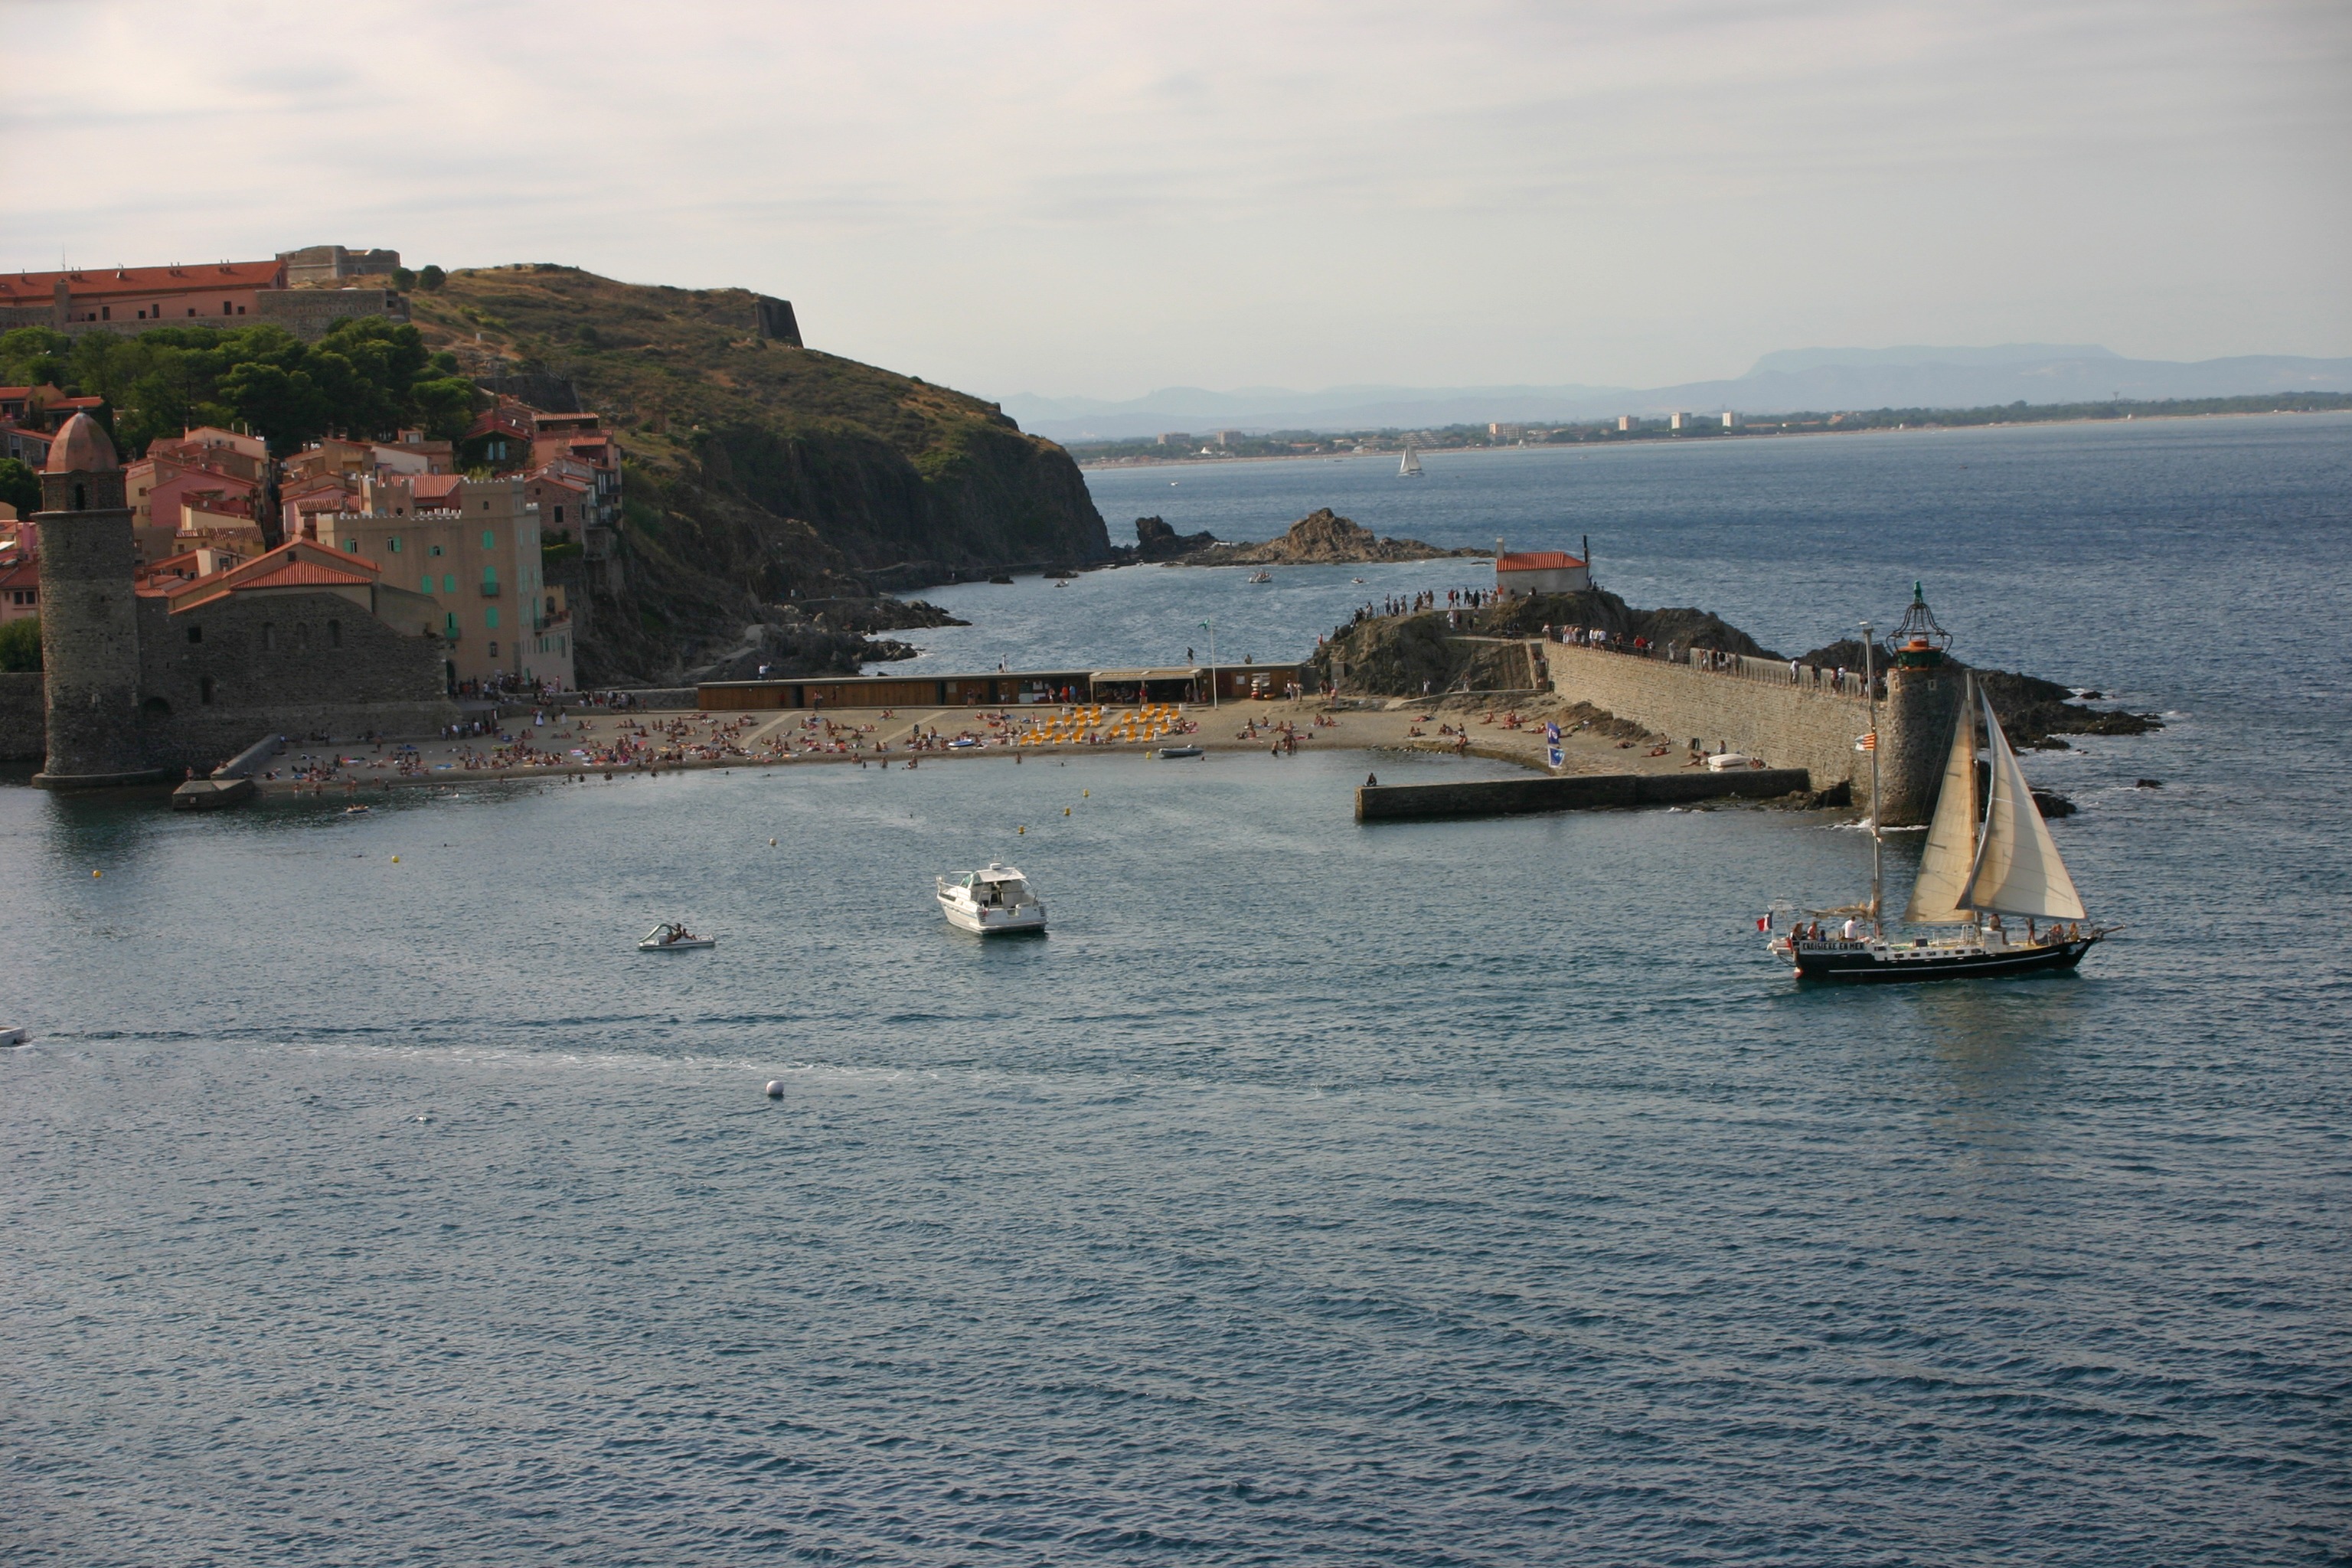
beach, sea, coast, ocean, boat, shore, ship, cliff, cove, vehicle, bay, harbor, terrain, sailboat, body of water, ferry, channel, watercraft, cape, collioure